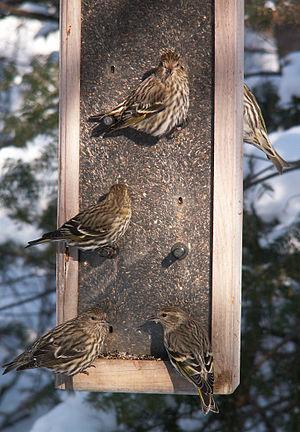
Tarins des pins se nourrissant de graines de chardon, Réserve nationale de faune du cap Tourmente, Québec, Canada.
Le Tarin des pins est une espèce néarctique de passereaux de petite taille, assez proche du Tarin des aulnes du paléarctique.